Sean Scully

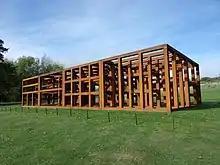
"Crate of Air", 2018. At the Inside Outside exhibition in Yorkshire Sculpture Park in 2018.

In 2016 Scully's second major exhibition in China, "Sean Scully: Resistance and Persistence", opened at the Art Museum of the Nanjing University of the Arts, and travelled to the Guangdong Museum and the Hubei Museum in Wuhan. In the same year, as well as solo museum exhibitions in České Budějovice, Czech Republic, and Valencia, Spain, the artist put together two exhibitions of works from specific early periods in his private collection, one of works from the 1970s, in an off-site space in Ridgewood, Queens with Cheim & Read, and another of works from the 1980s with Mnuchin Gallery. Inspired by revisiting his earlier works, Scully began to reemploy techniques such as spray painting, which he first introduced in the late 1960s.